Alakamisy Ambohimaha

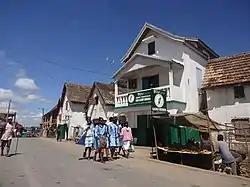
Alakamisy Ambohimaha

Alakamisy Ambohimaha is a rural commune in the Central Highlands of Madagascar. It belongs to the district of Fianarantsoa II, which is a part of Haute Matsiatra Region. The population of the commune was estimated to be approximately 22,000 in 2001 commune census.